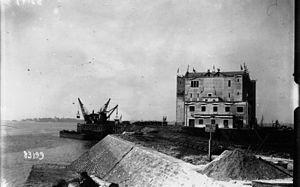
Construction du port de pêche de Keroman à Lorient en 1920
L’histoire de Lorient commence avec la fondation de la ville en 1666 avec l'objectif de fournir une base à la Compagnie française des Indes orientales. Ce rôle est renforcé en 1675 lors de la guerre de Hollande lorsqu'il est décidé d'abandonner l'autre implantation de la compagnie, au Havre, au seul profit de Lorient. D'autres compagnies commerciales à monopole s'installent par la suite et utilisent le port et l'enclos qui l'entoure jusqu'à la fin de l'ancien régime, participant ainsi à fournir à la ville ses équipements ; le site devient ainsi la principale agglomération du sud de la Bretagne dès le milieu du XVIIIᵉ siècle. À partir de 1688, le port est également utilisé par la Marine royale qui y fait construire ou armer ses navires.
La base de sous-marins de Keroman, est un complexe de bunkers de la Seconde Guerre mondiale, situé à Lorient. Elle occupe l'extrémité de la presqu'île de Keroman, dans la rade de Lorient et donne sur le golfe de Gascogne. Elle prend le nom de base de sous-marins ingénieur général Stosskopf en 1946.
L'histoire de la Bretagne commence avec un peuplement dont les traces remontent à la Préhistoire, dès 700 000 ans av. J.-C. La période néolithique, qui commence dans ces régions vers 5000 av. J.-C., y est marquée par le développement d'un mégalithisme important se manifestant dans des sites comme le cairn de Barnenez, le cairn de Gavrinis, la Table des Marchands de Locmariaquer ou les alignements de Carnac. Au cours de sa protohistoire qui commence vers le milieu du IIIᵉ millénaire av. J.-C., le sous-sol riche en étain permet l'essor d'une industrie produisant des objets de bronze, ainsi que de circuits commerciaux d'exportation vers d'autres régions d'Europe. Durant les siècles qui précèdent notre ère, elle est habitée par des peuples gaulois comme les Vénètes ou les Namnètes, avant que ces territoires ne soient conquis par Jules César en 57 av. J.-C., puis progressivement romanisés.